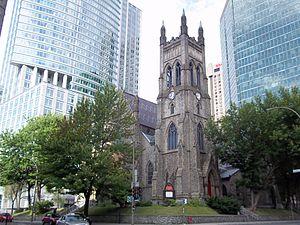
L'église anglicane Saint-Georges à Montréal
Voici la liste des lieux historiques nationaux du Canada situé dans l'agglomération de Montréal. En mars 2011, on compte 57 lieux historiques nationaux à Montréal, dont cinq sont administrés par Parcs Canada.
Cet article recense les lieux patrimoniaux de Montréal inscrit au répertoire des lieux patrimoniaux du Canada, qu'ils soient de niveau provincial, fédéral ou municipal.
Cet article recense les lieux patrimoniaux de Montréal inscrit au répertoire des lieux patrimoniaux du Canada, qu'ils soient de niveau provincial, fédéral ou municipal.